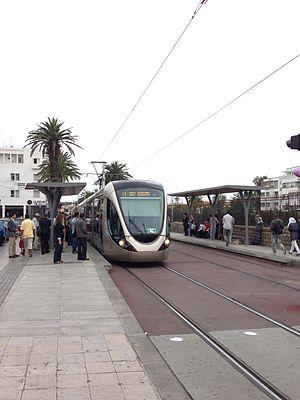
Le tramway de Rabat-Salé est un système de transport en commun en site propre qui dessert les villes de Salé et Rabat au Maroc. L'ouverture au public des deux premières lignes du réseau s'est faite le 23 mai 2011. Ces lignes font aujourd'hui 27 km et comprennent 43 stations de voyageurs. La Société du Tramway de Rabat-Salé a actuellement confié la gestion à la société Transdev via sa filiale Transdev Rabat-Salé, professionnel du métier sous contrat. L’entrée en service de deux extensions à la ligne 2, vers le quartier Yacoub El Mansour à Rabat et le quartier Moulay Ismail, s'est faite en 2020.
Rabat est la capitale du Maroc.